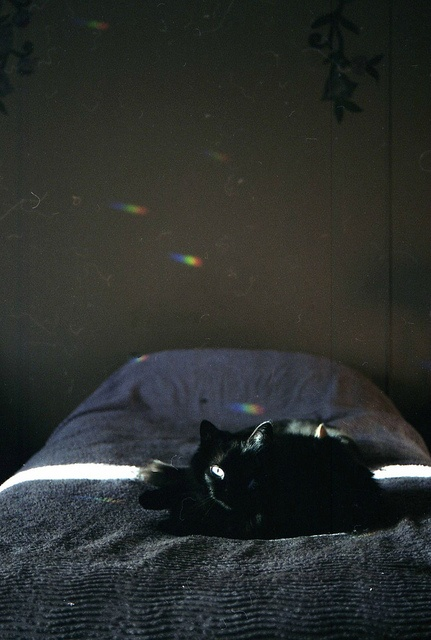
A black cat laying on a tiny bed.
A cat sleeps on a bed while the sunlight sneaks through a window.
A cat sleeping comfortably on someones bed in the sunlight.
A cat lying on a bed in a dimly lit room.
A cat sitting on a bed in a room.